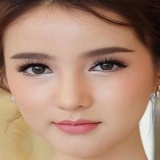
hoa hậu Rinrada Thurapan